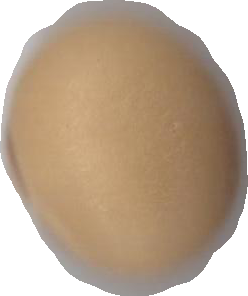
Variety: Grobogan